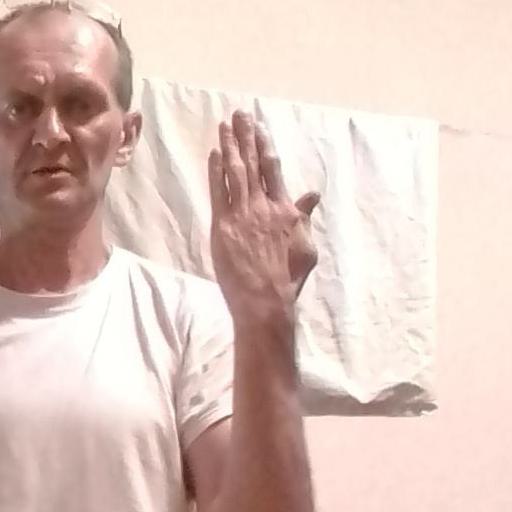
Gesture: stop_inverted